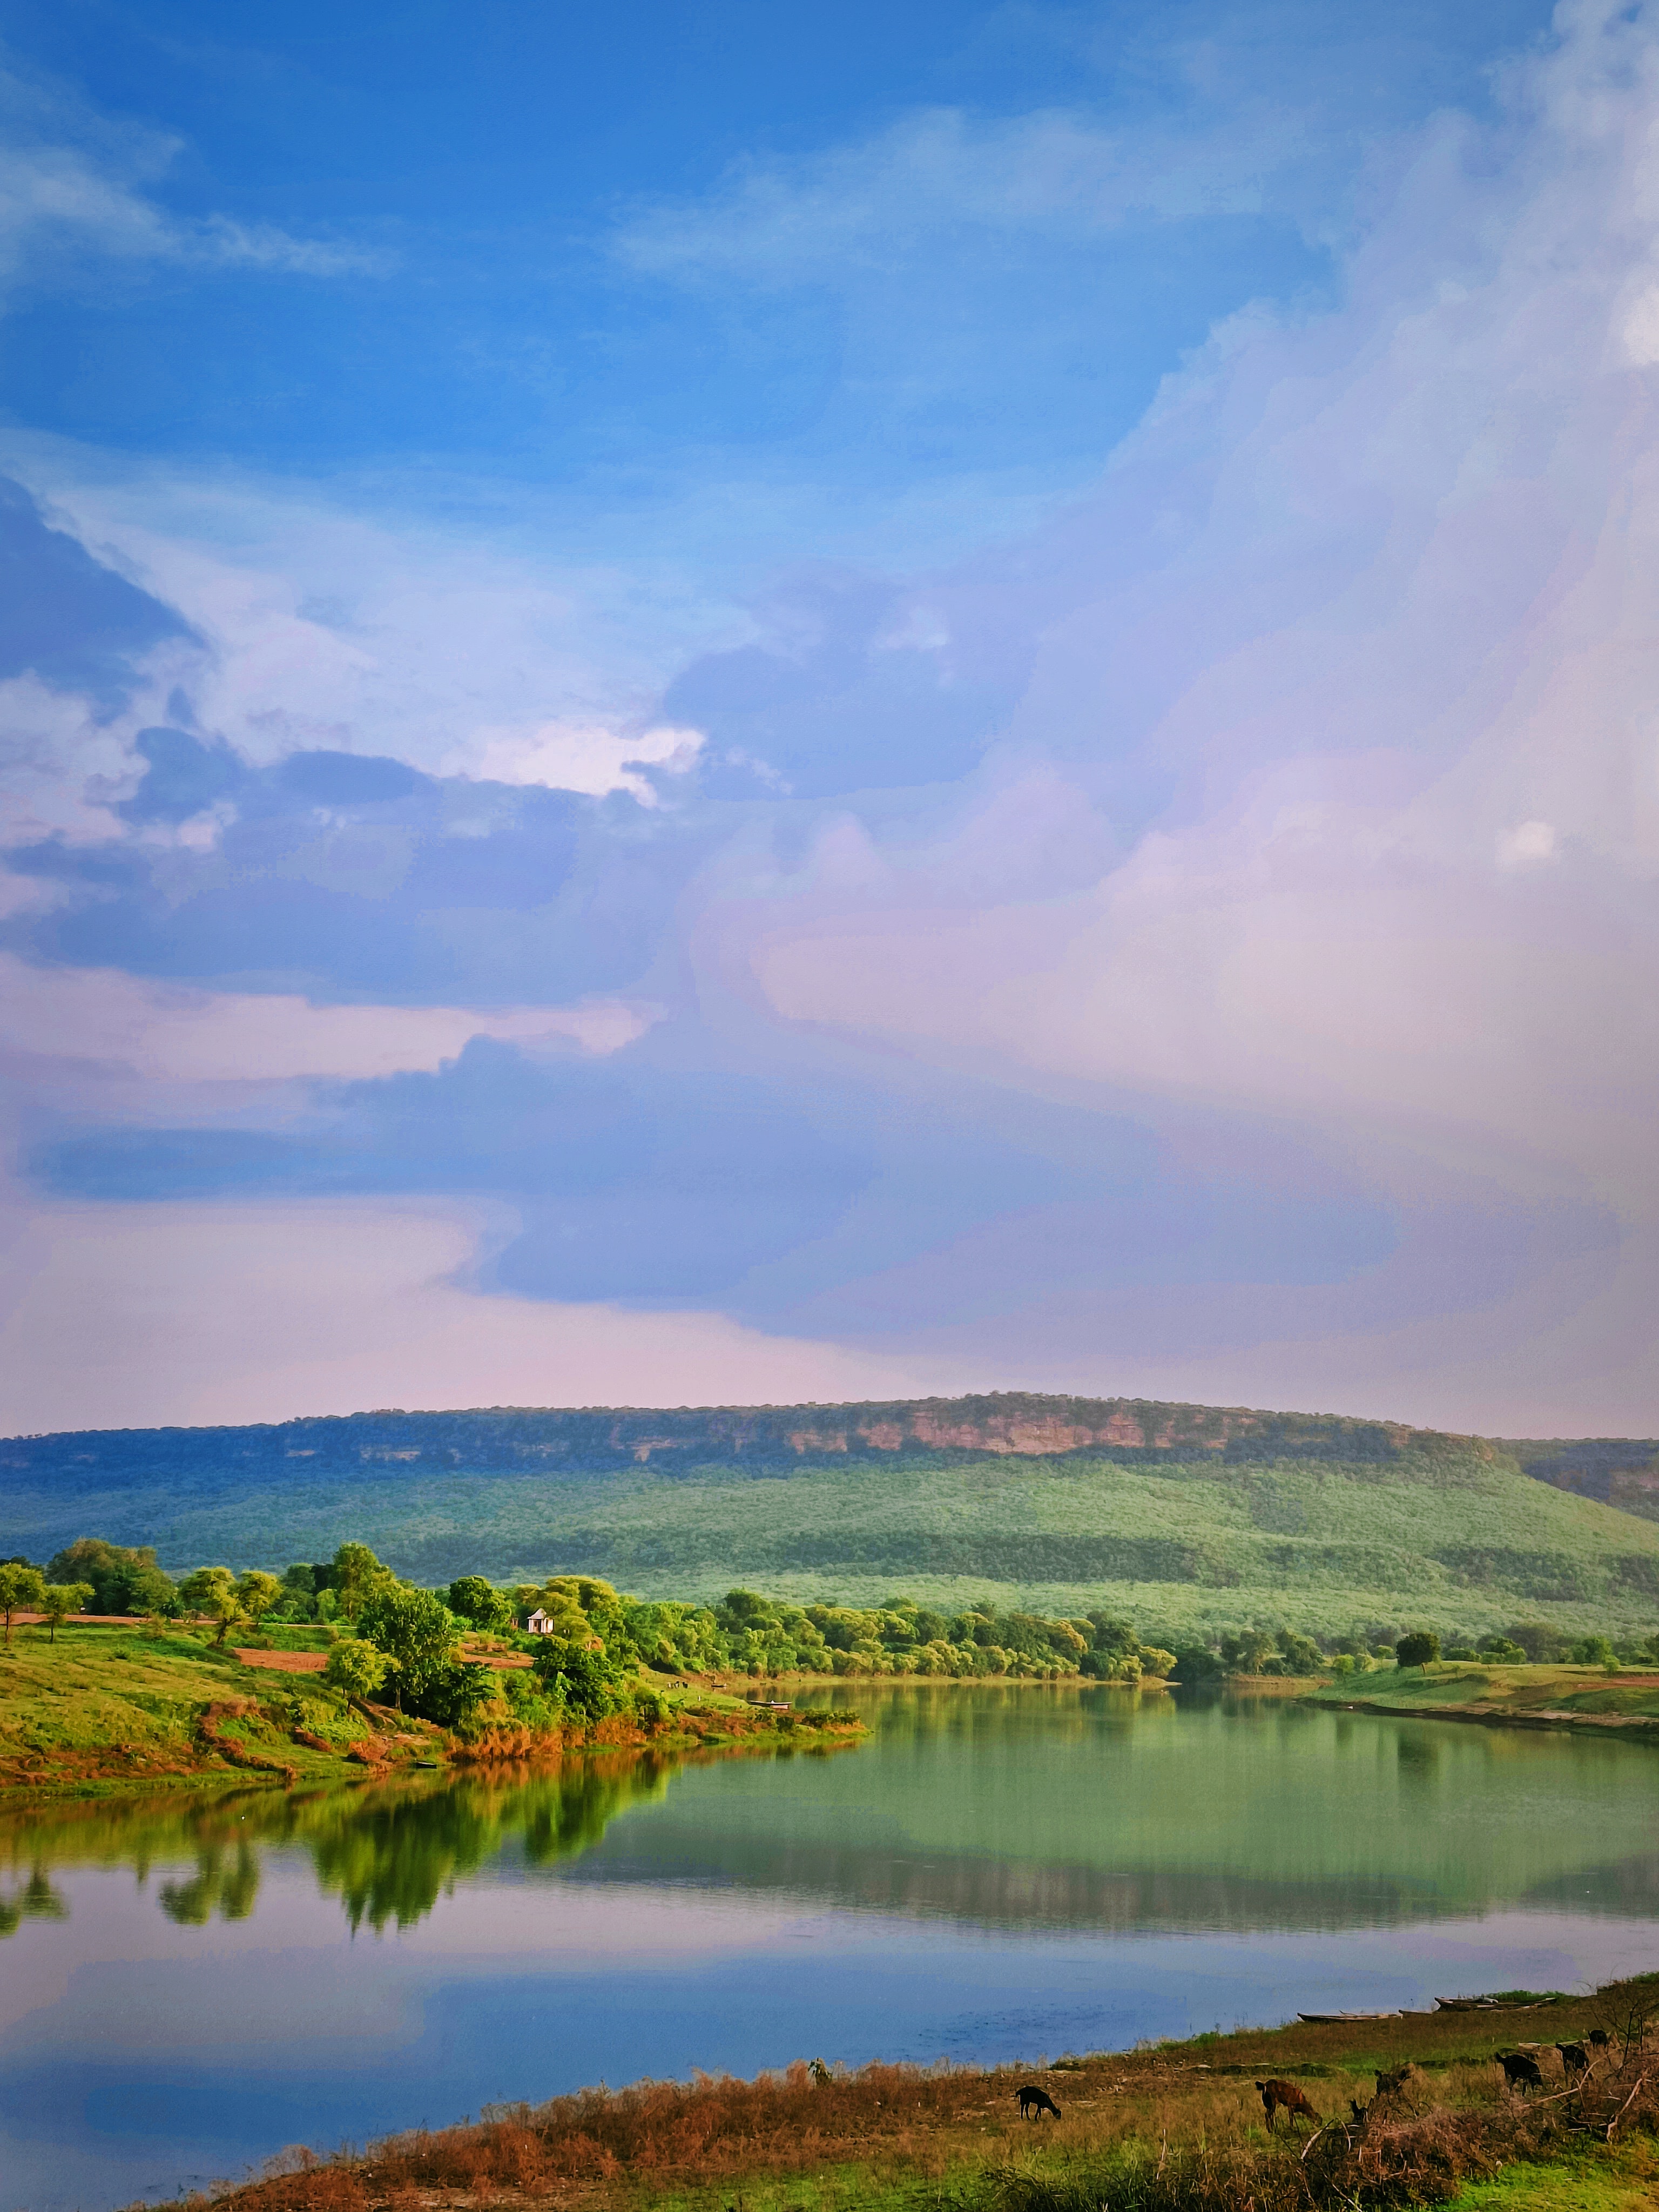
natural, cloud, water, sky, water resources, plant, azure, natural landscape, mountain, highland, lake, grass, grassland, horizon, plain, landscape, tree, rural area, cumulus, lacustrine plain, meadow, hill, prairie, mountain range, dusk, wetland, tidal marsh, field, lake district, reservoir, evening, plateau, fell, pasture, coast, wildlife, reflection, nature reserve, meteorological phenomenon, Freshwater marsh, loch, marsh, ocean, steppe, sound, bay, bog, dawn, tarn, riparian zone, floodplain, rock, salt marsh, forest, symmetry, wildflower, sunrise, inlet, tundra, sea, fen